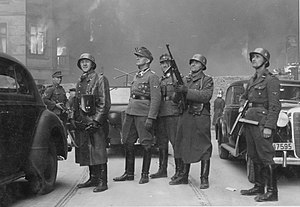
Pianisten (film fra 2002)
Pianisten er en film fra 2002, instrueret af Roman Polanski. Filmen blev nomineret hele 10 gange. - Flest af nomineringer er for "Bedste skuespiller" Den har vundet tre Oscars